Dragon Spirit

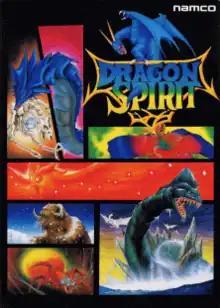
Japanese flyer

is a 1987 vertical-scrolling shooter arcade game developed and published by Namco. In North America, it was distributed by Atari Games. Controlling the dragon Amur, the player must complete each of the game's nine areas to rescue the princess Alicia from the demon Zawell. Similar to Namco's own "Xevious", Amur has a projectile weapon for destroying air-based enemies and a bomb for destroying ground enemies. It ran on the Namco System 1 arcade board.